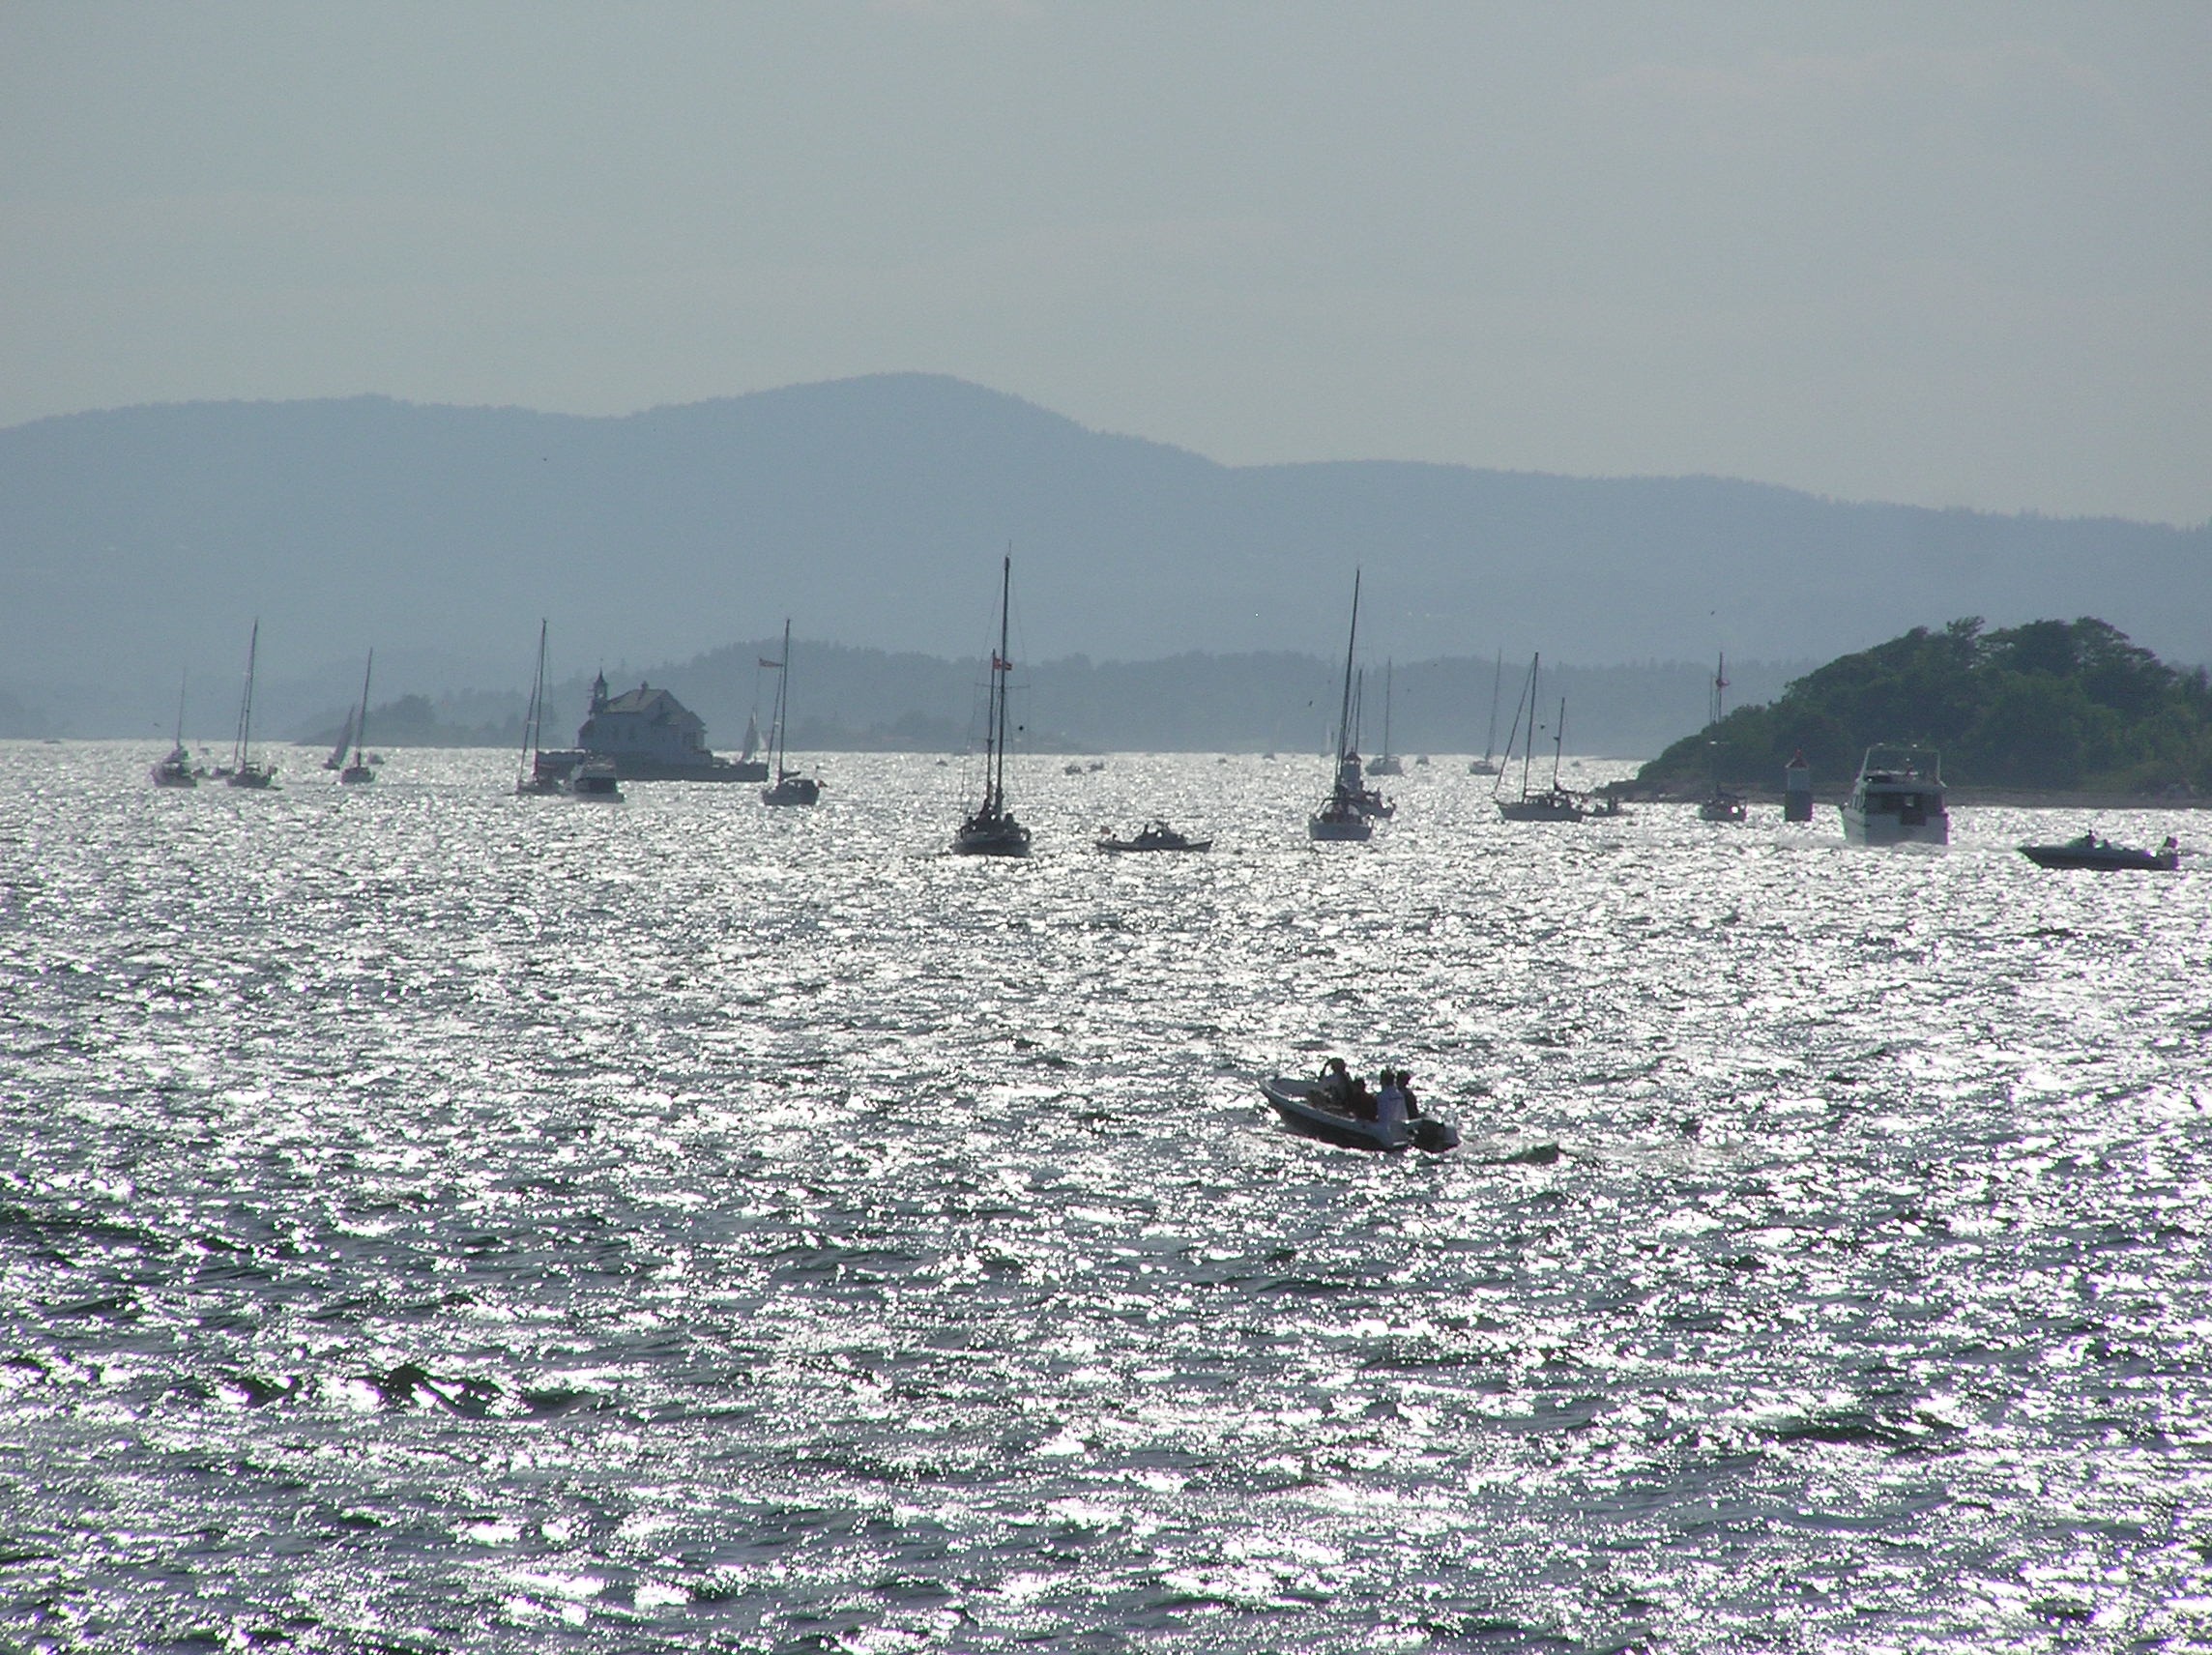
sea, coast, boat, lake, wind, vehicle, bay, boating, towards the light, the oslo fjord